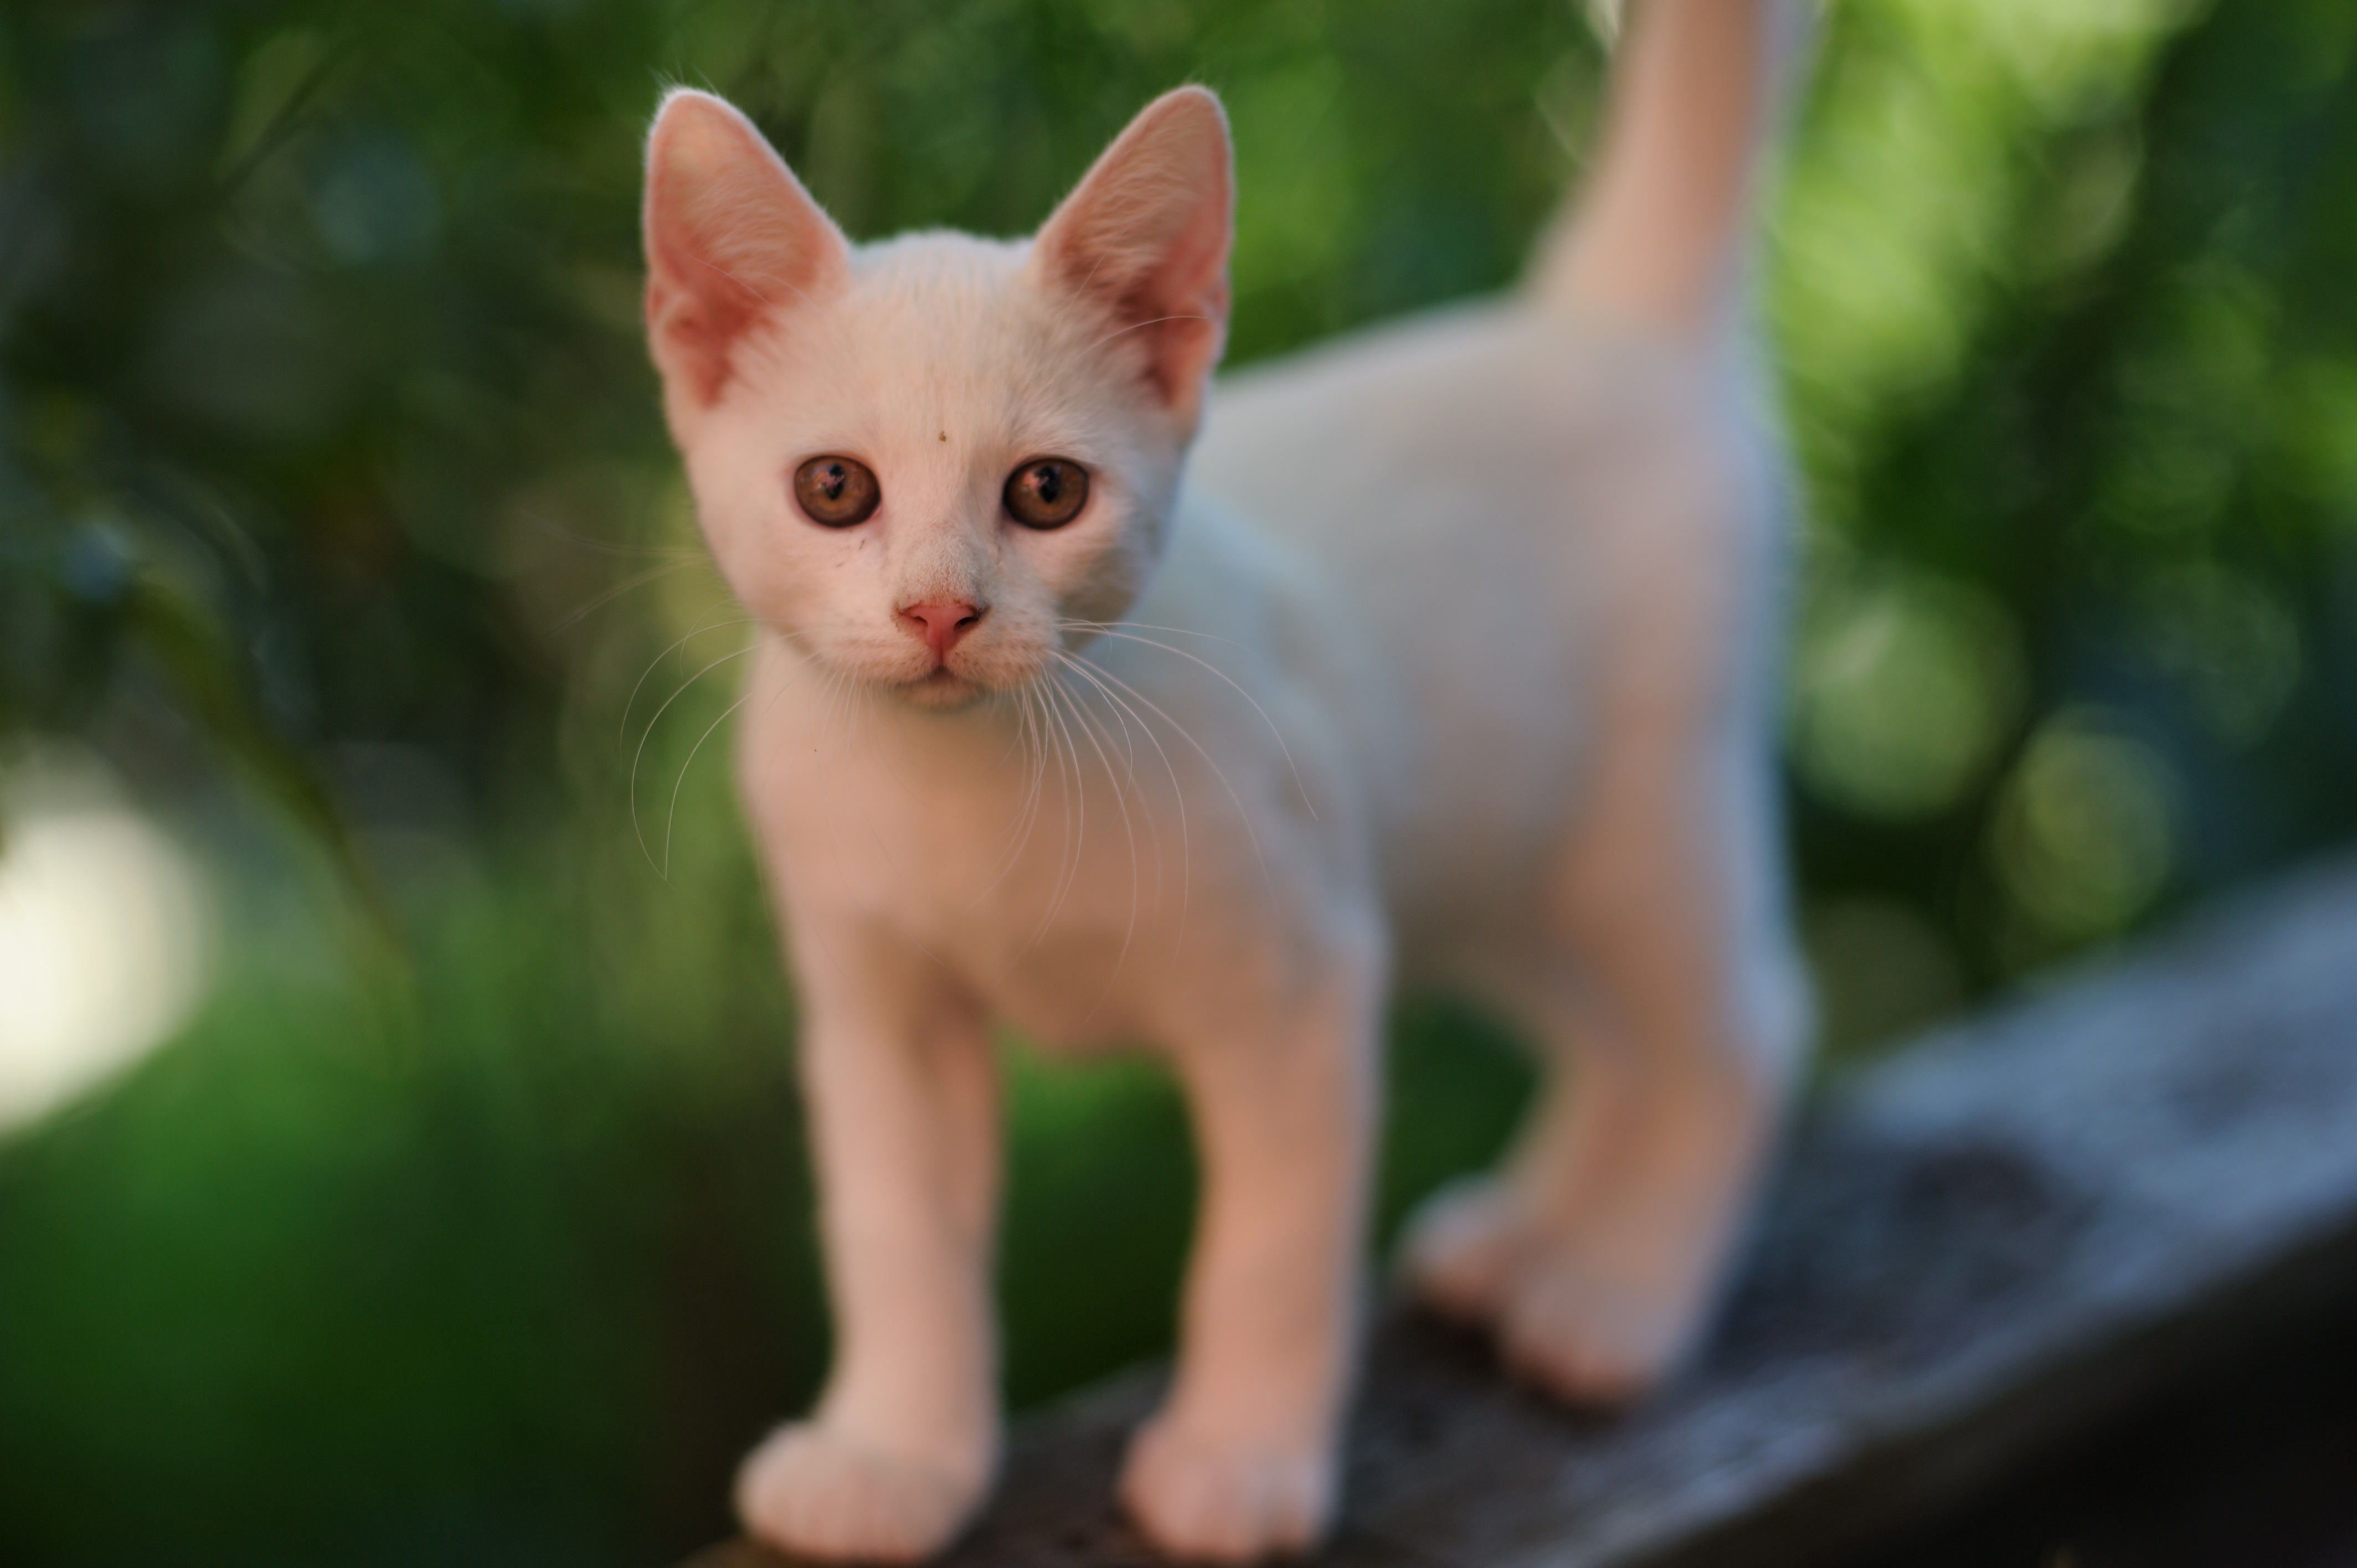
outdoor, kitten, cat, mammal, whiskers, snout, vertebrate, catnip, predators, white cat, nose tip, solid white cat, small to medium sized cats, cat like mammal, carnivoran